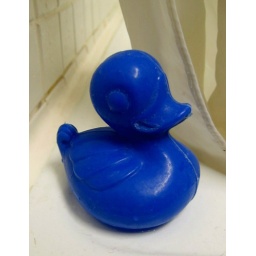
This cute duck was in the shower in the Germany hotel room I was in.